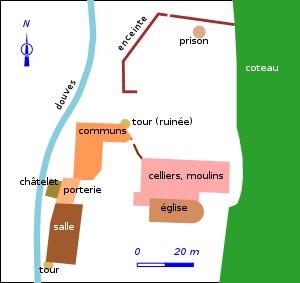
La Corroirie est un fief féodal fortifié, dépendant de la chartreuse du Liget toute proche, sur la commune de Chemillé-sur-Indrois, dans le département français d'Indre-et-Loire en région Centre-Val de Loire.